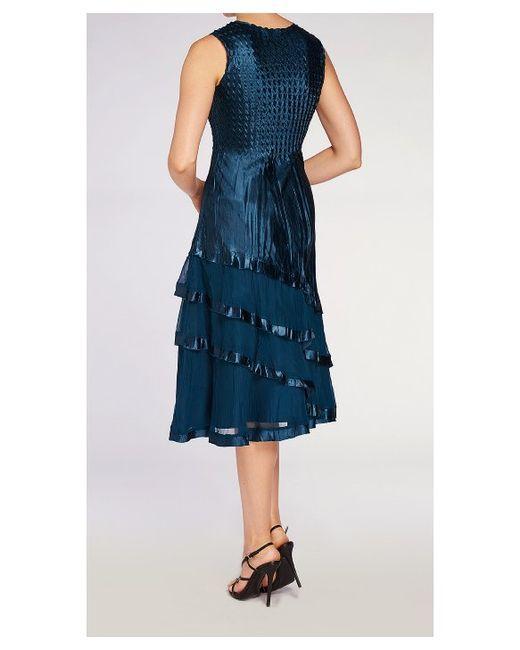
Ärmelloses Satinkleid mit spiralförmigem Netzmuster